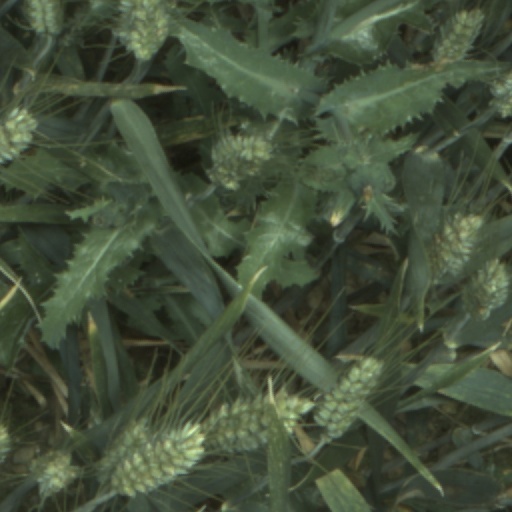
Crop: wheat